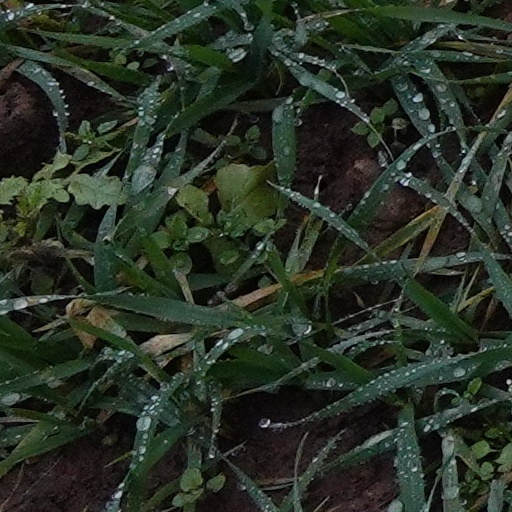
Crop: wheat